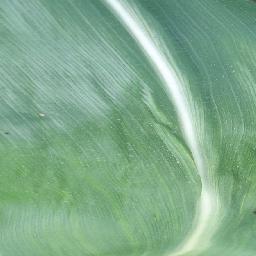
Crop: corn
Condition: (maize)_healthy